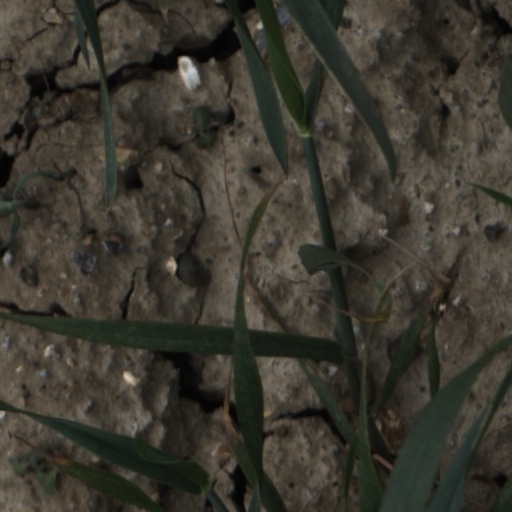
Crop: wheat